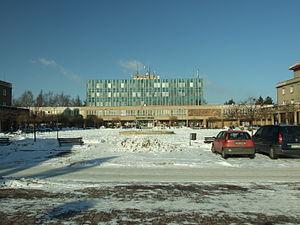
Stochov est une ville du district de Kladno, dans la région de région de Bohême-Centrale, en République tchèque. Sa population s'élevait à 5 392 habitants en 2020.